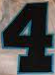
Number: 4